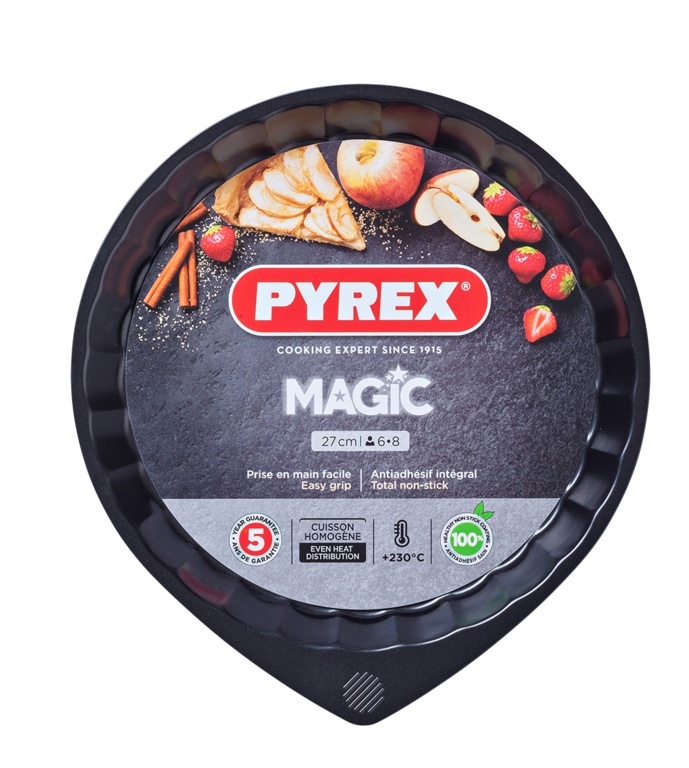
Pyrex Magic Flan Pan 30cm
Brand: Pyrex
Category: Home & Garden > Kitchen & Dining > Cookware & Bakeware > Bakeware > Pie & Quiche Pans